Grenade

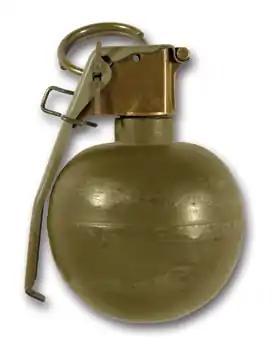
An M67 grenade has a theoretical effective kill zone radius of , while the casualty-inducing radius is approximately .

These grenades are usually classed as offensive weapons because the effective casualty radius is much less than the distance it can be thrown, and its explosive power works better within more confined spaces such as fortifications or buildings, where entrenched defenders often occupy. The concussion effect, rather than any expelled fragments, is the effective killer. In the case of the US Mk3A2, the casualty radius is published as in "open" areas, but fragments and bits of fuze may be projected as far as from the detonation point.